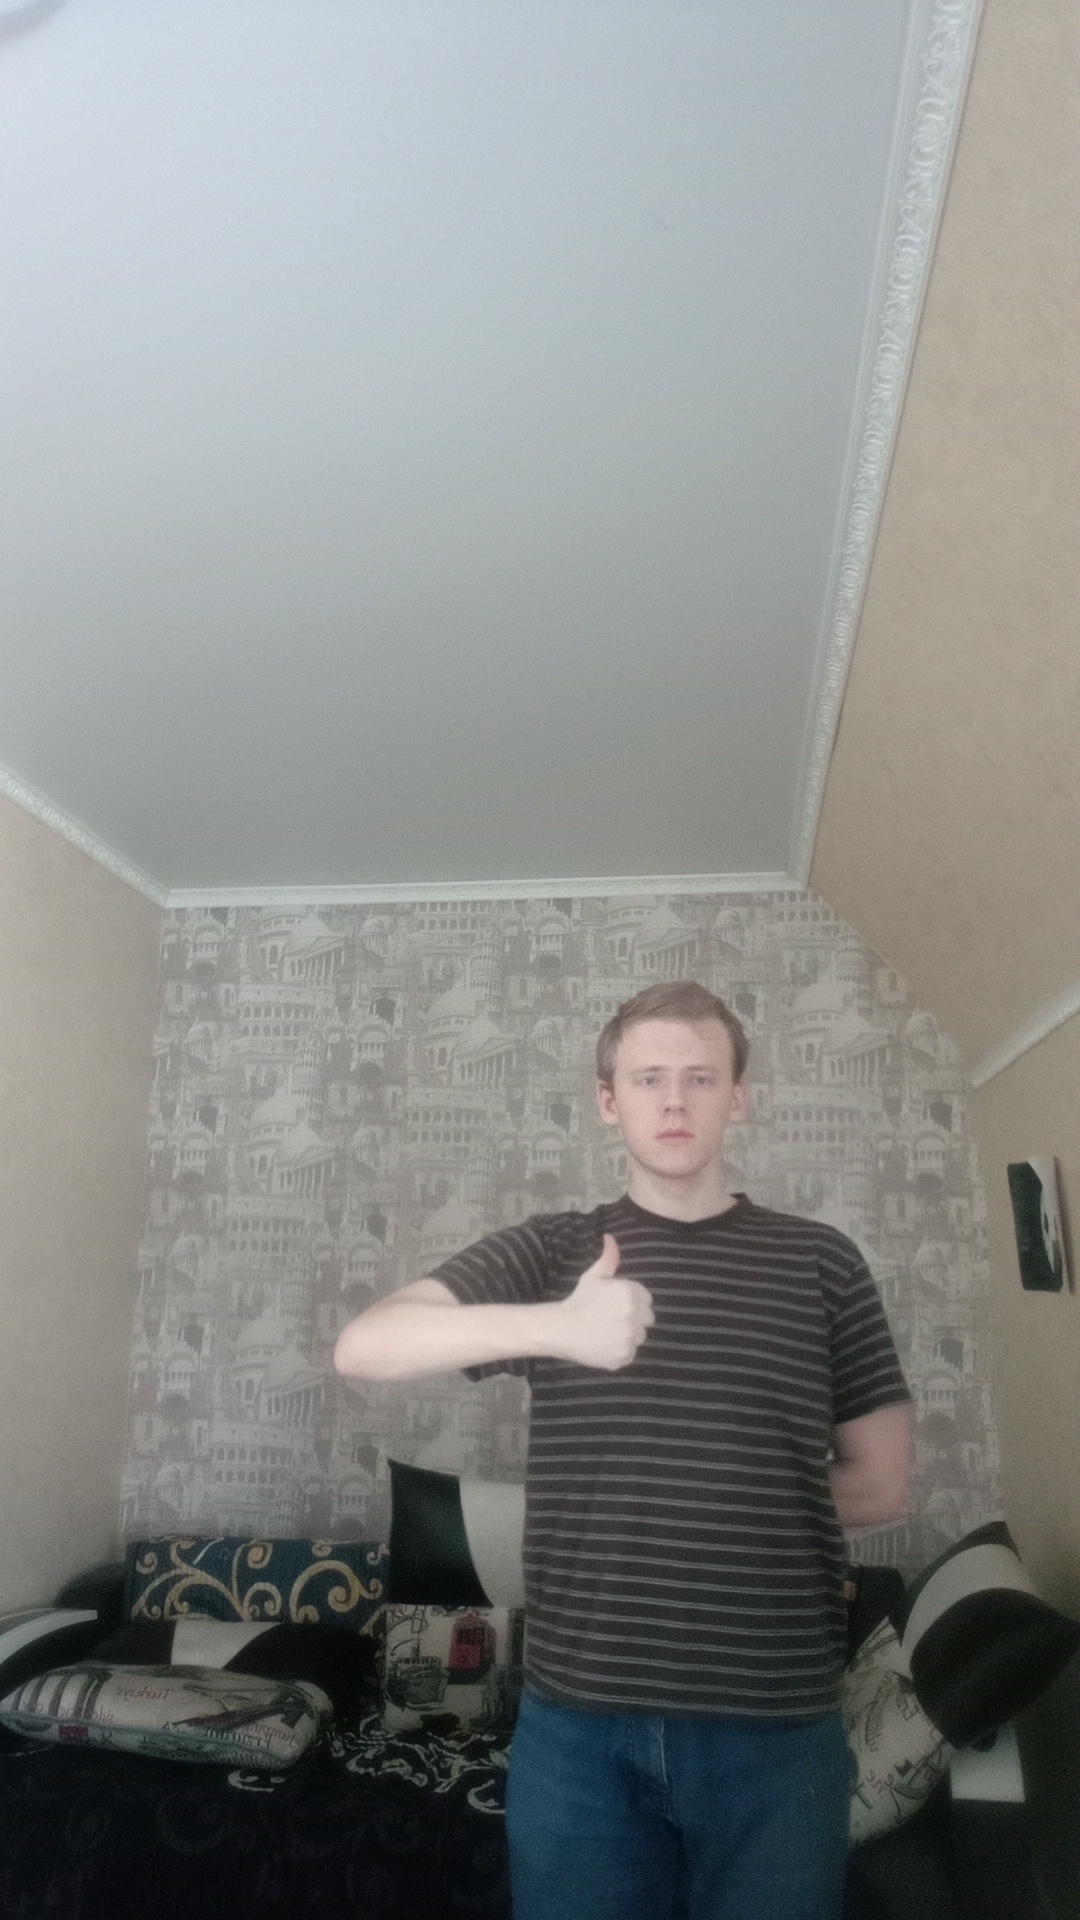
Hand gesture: like